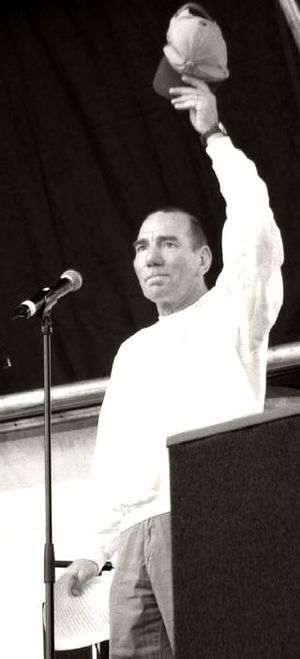
Pete Postlethwaite
Pete Postlethwaite, 2005
Peter William "Pete" Postlethwaite var en engelsk skuespiller, kendt bl.a. for sin Oscarnominerede rolle i I faderens navn fra 1993 og for sin medvirken i klimafilmen The Age of Stupid fra 2009.